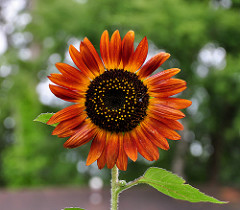
Flower: sunflower